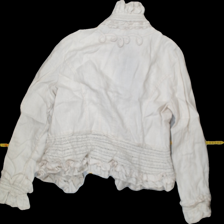
View: back
Type: Blazer
Category: Ladies
Brand: Oui
Colors: White
Material: 100% cotton
Pattern: Lace
Cut: Regular
Trend: No trend
Stains: No
Damage: 0
Price range: 100-150
Recommended usage: Reuse